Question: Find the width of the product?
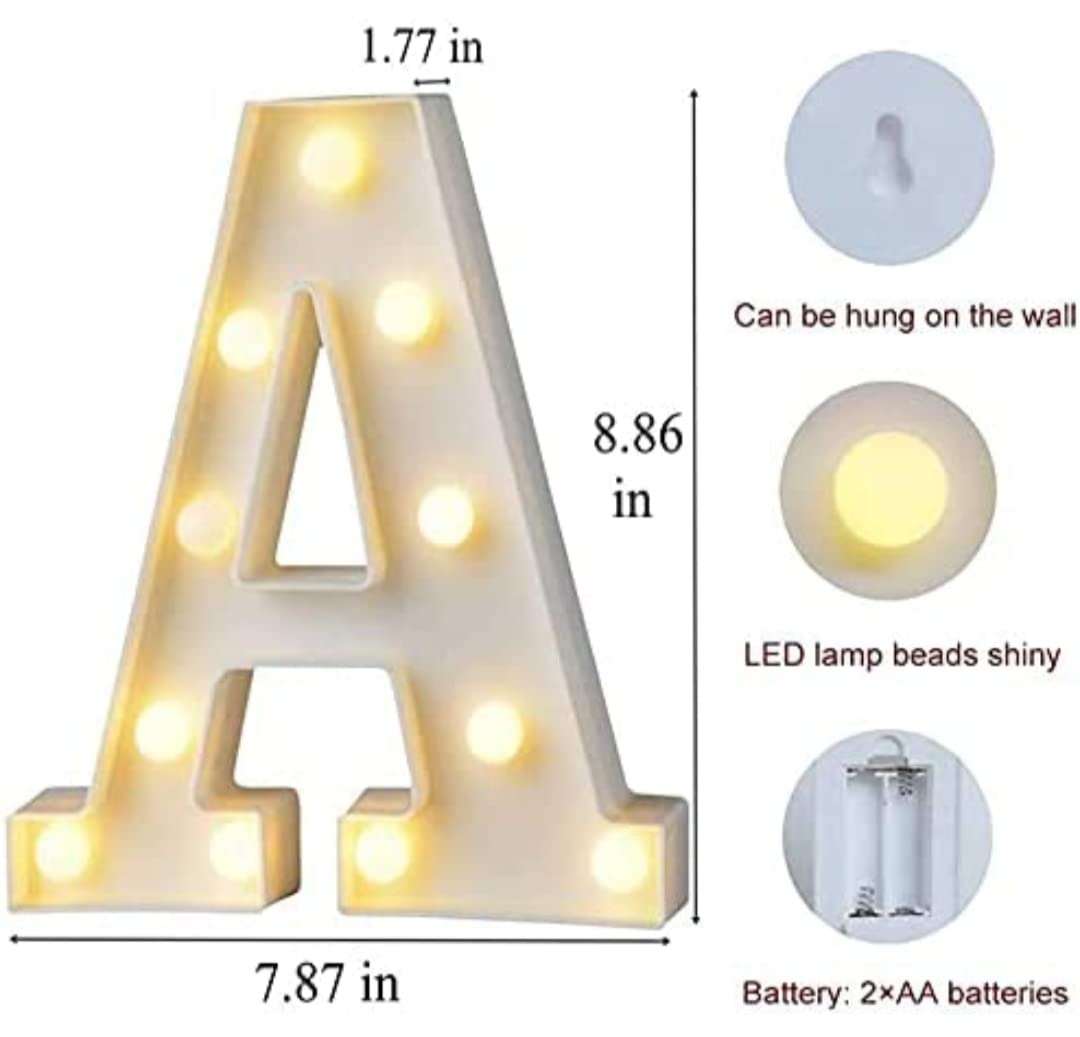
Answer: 7.87 inch